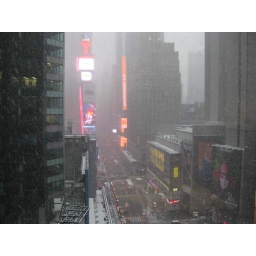
the blizzard from my office window in Times Square